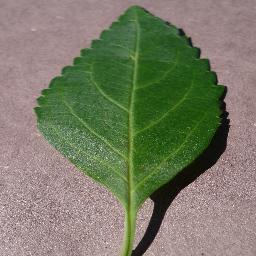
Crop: cherry
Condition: (including_sour)_healthy